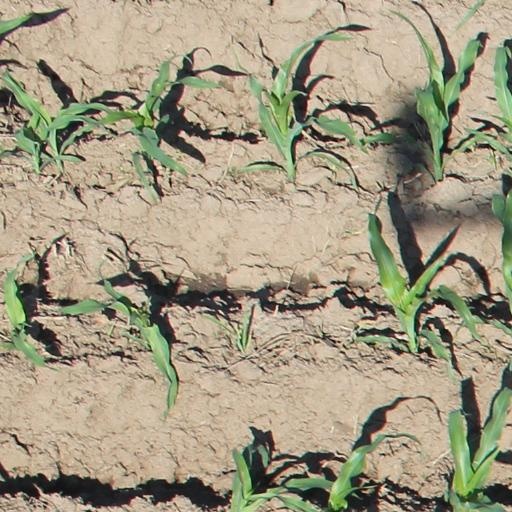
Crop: maize; corn